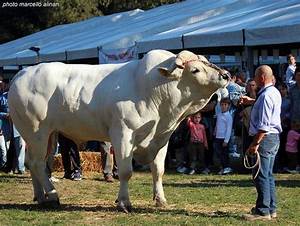
Label: mucca